Denny International Middle School

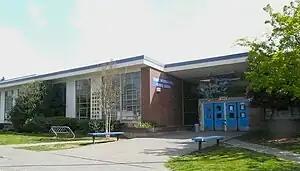
Factory model school building at the school's original location on 30th Ave SW

Denny International Middle School (DIMS) is a middle school in West Seattle, the southwest portion of Seattle, Washington. Operated by Seattle Public Schools. It is named for David T. Denny, one of Seattle’s early settlers and an early member of the Seattle School Board. The school shares a campus with Chief Sealth International High School (CSIHS) which provides a joint facility for students in grades 6-12. The school's student population is racially and culturally diverse and the programs offered reflect this.